Edmontosaurus mummy AMNH 5060

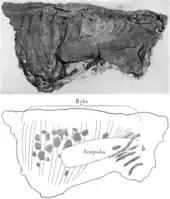
Thorax region of the mummy showing skin impressions that tightly adhere to the bones

As in other "Edmontosaurus" specimens, the sides of the snout were excavated by a large and elongated depression, the circumnarial depression, which housed the nostrils. As confirmed by AMNH 5060, the would not have occupied the entire depression. Richard Swann Lull and Nelda Wright, in a 1942 publication, suggested that skin impressions are preserved within the depression; a deepening in this possible skin in the front part of the depression could mark the position of the fleshy nostrils. This skin is smooth and wrinkled and tubercles are absent, in contrast with the rest of the body. Accordingly, paleoart often shows the remainder of the depression being occupied by a scaleless, inflatable bladder. In 2015, however, Albert Prieto-Márquez and Jonathan Wagner found low and subtle impressions of polygonal scales in the frontmost part of the depression behind the beak. These scales suggest that the rest of the skin that once covered the depression might have been scaly. For this reason, these authors preferred an older interpretation by James A. Hopson from 1975, who proposed a scaly bladder with brightly colored skin between the scales which became visible only when the bladder was inflated.